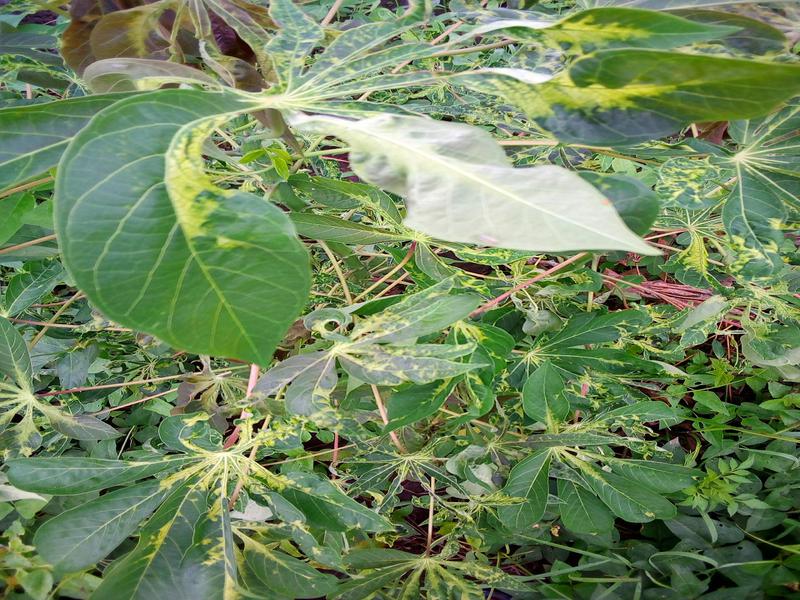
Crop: cassava
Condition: mosaic_disease